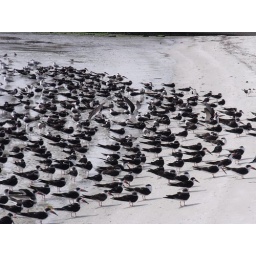
a beach covered in black skimmers is my kind of beach